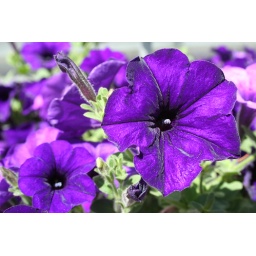
Bright purple petunias bloom in Karen's window box